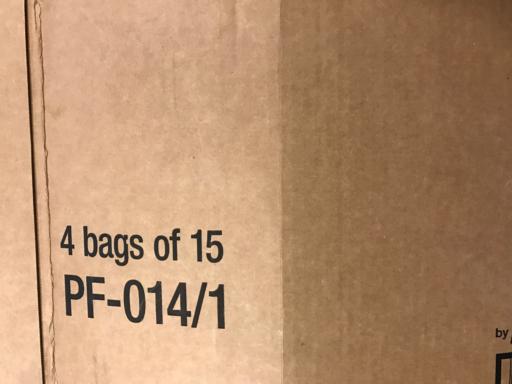
Label: cardboard